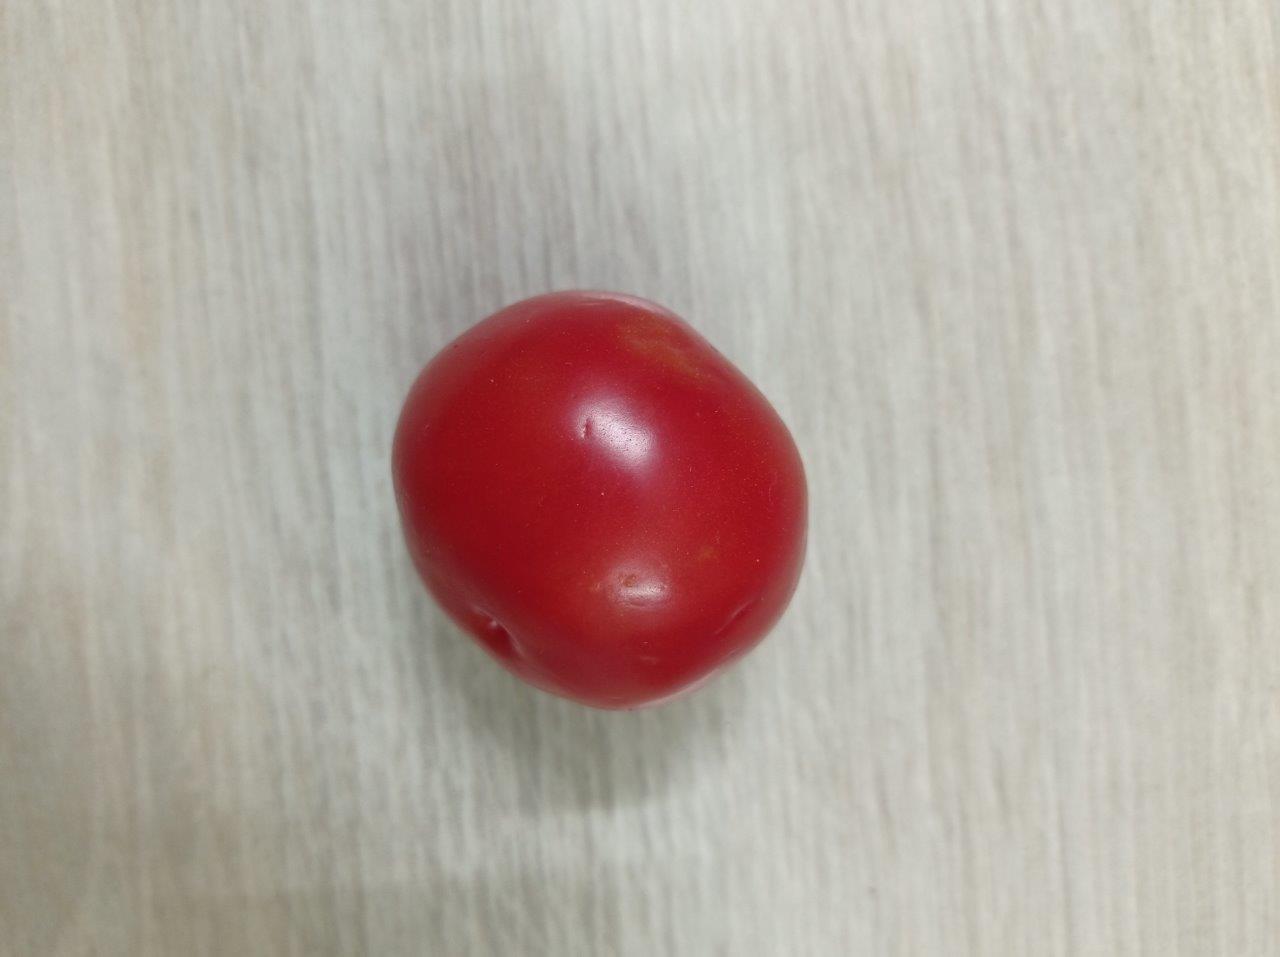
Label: Fresh